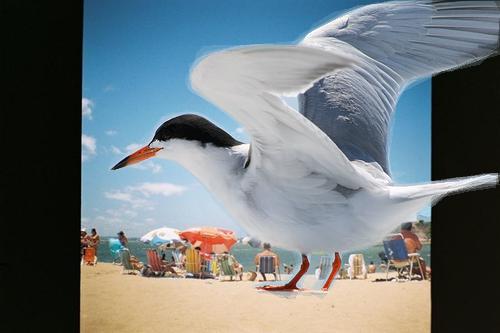
Bird species: Forsters_Tern
Bird type: waterbird
Background: water